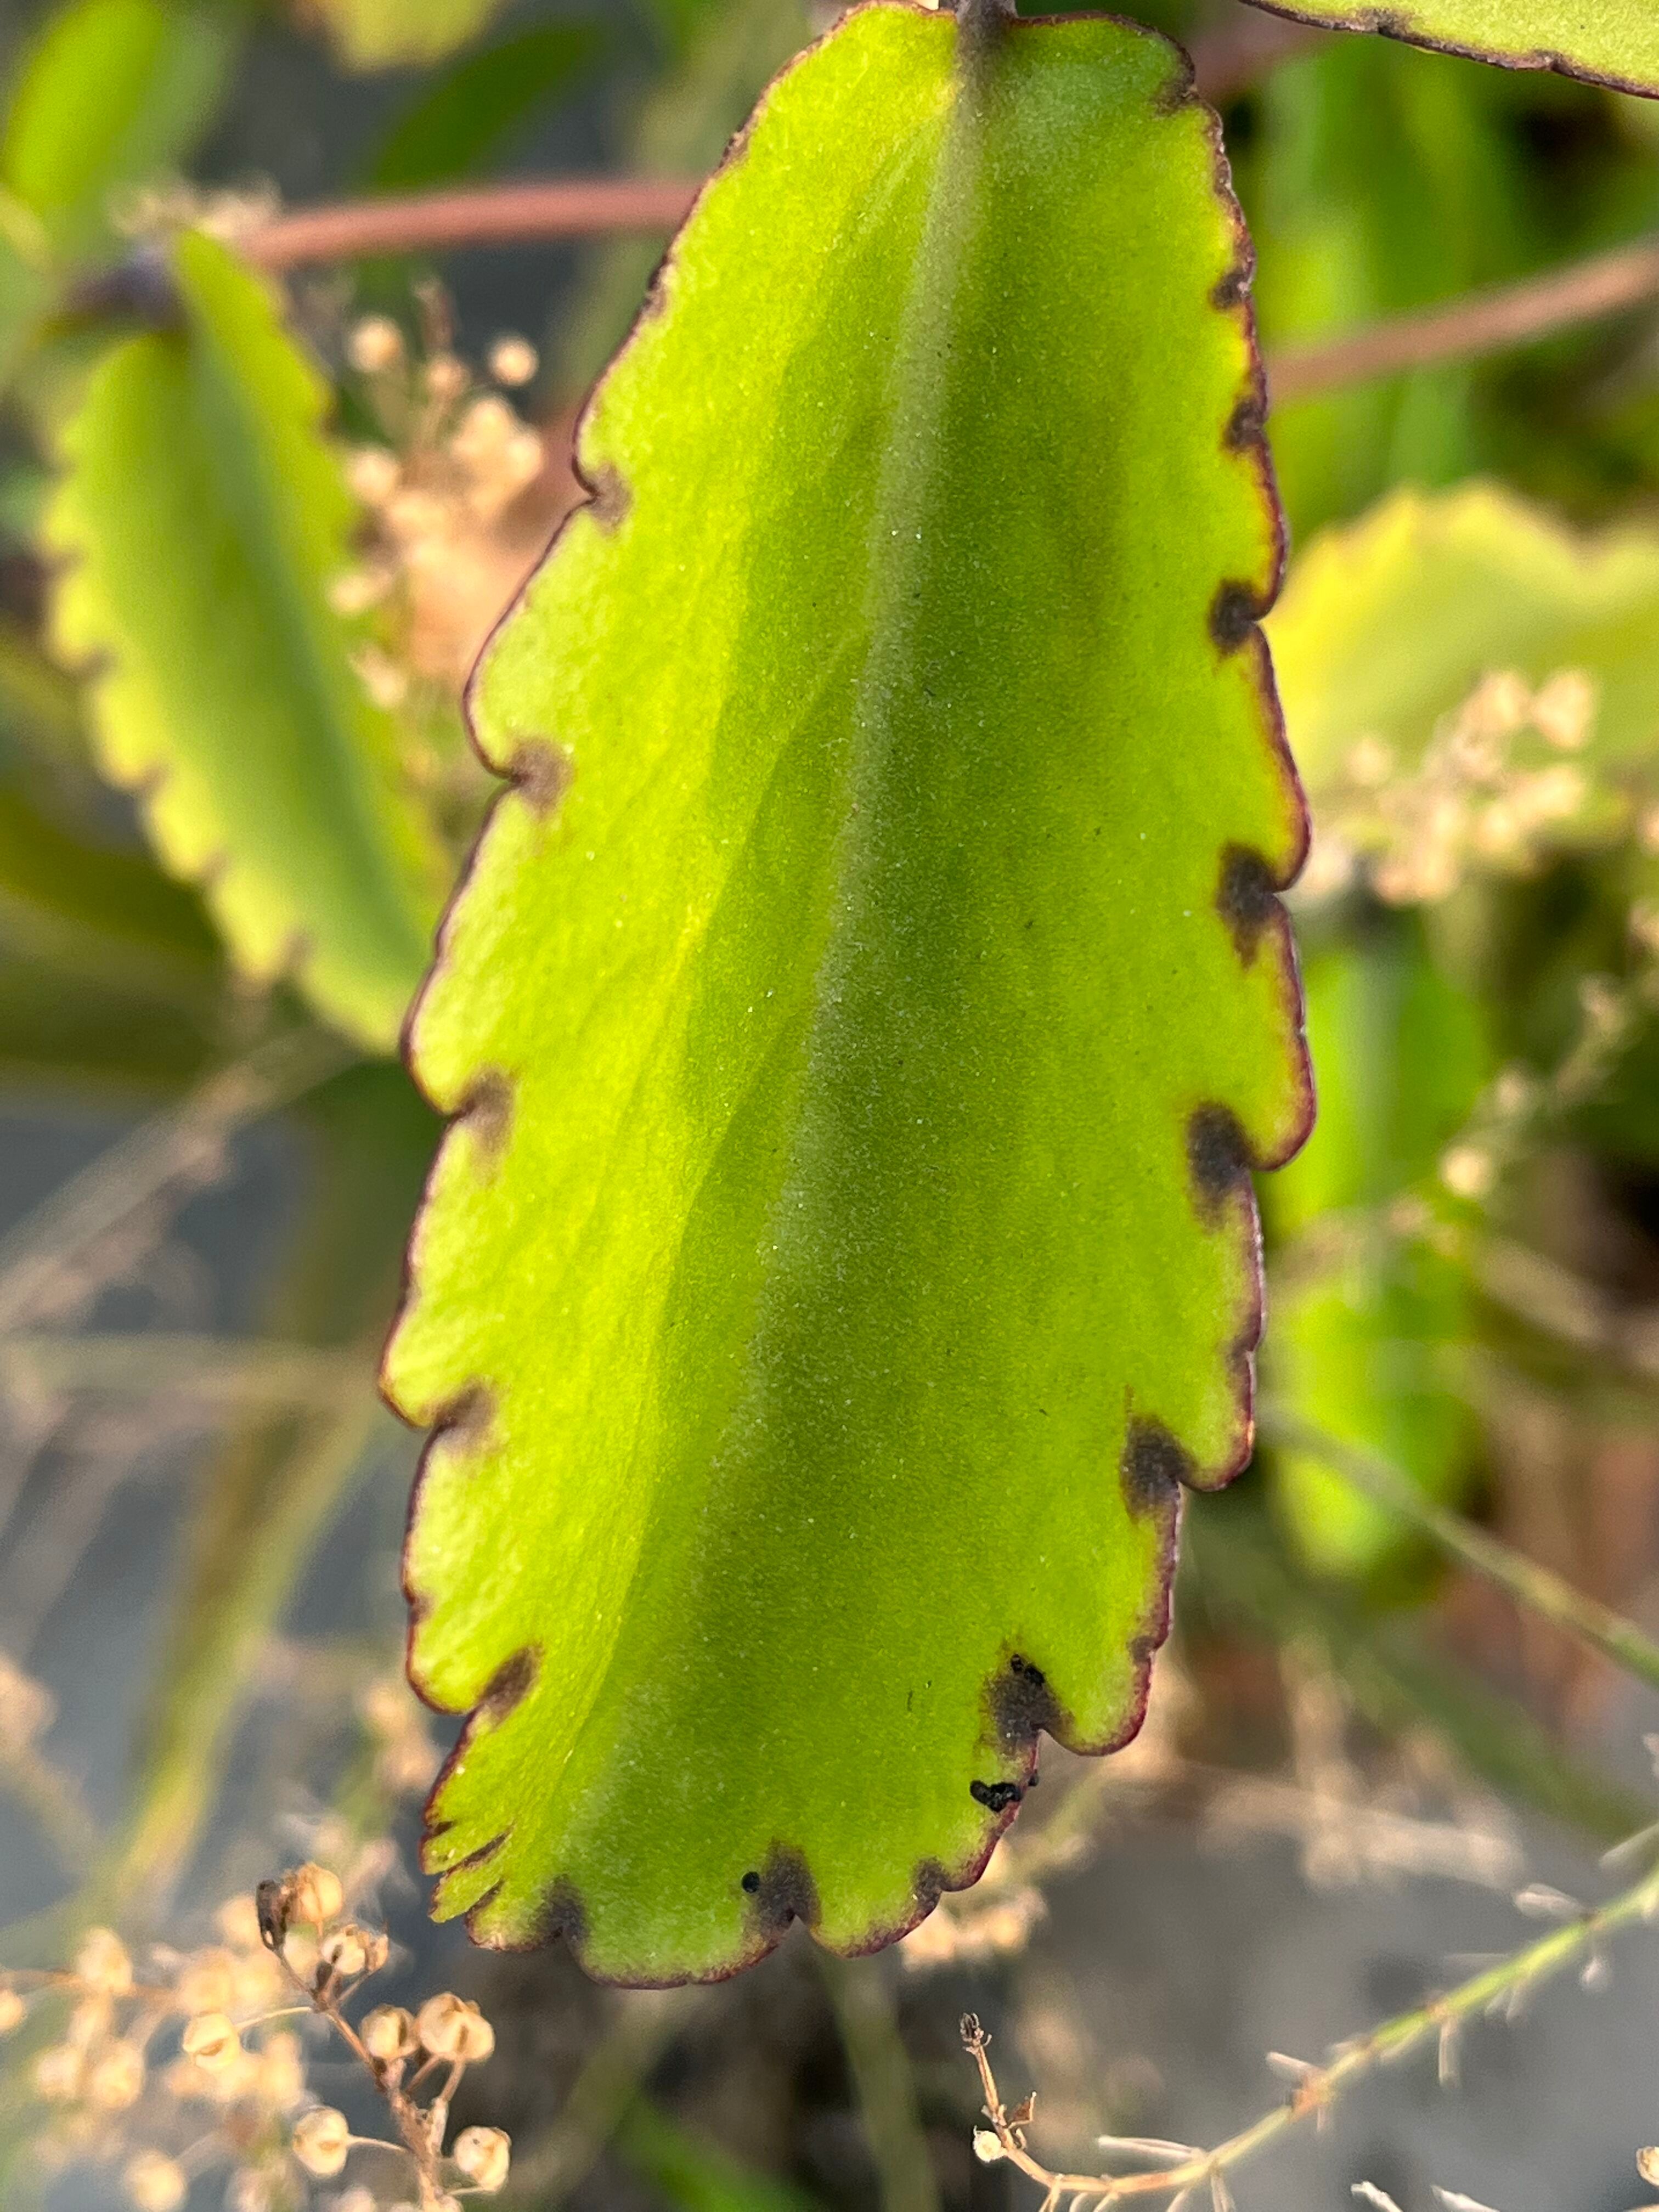
Plant species: kalanchoe-pinnata